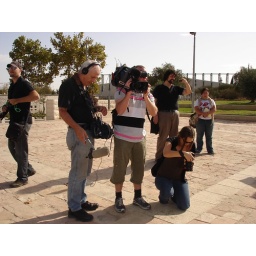
The demonstration against segregated buses that took place near the Supreme Court building in Jerusalem on October 27, 2009